Guntersblum

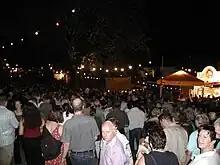
View towards the "Julianenbrunnen"

Guntersblum lies right on "Bundesstraße" 9, which runs along from Ludwigshafen am Rhein, parallel to the Mainz–Ludwigshafen railway line to Mainz. Guntersblum lies between two urban agglomerations, the Frankfurt Rhine Main Region and the Rhine Neckar Area.